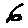
Label: 6